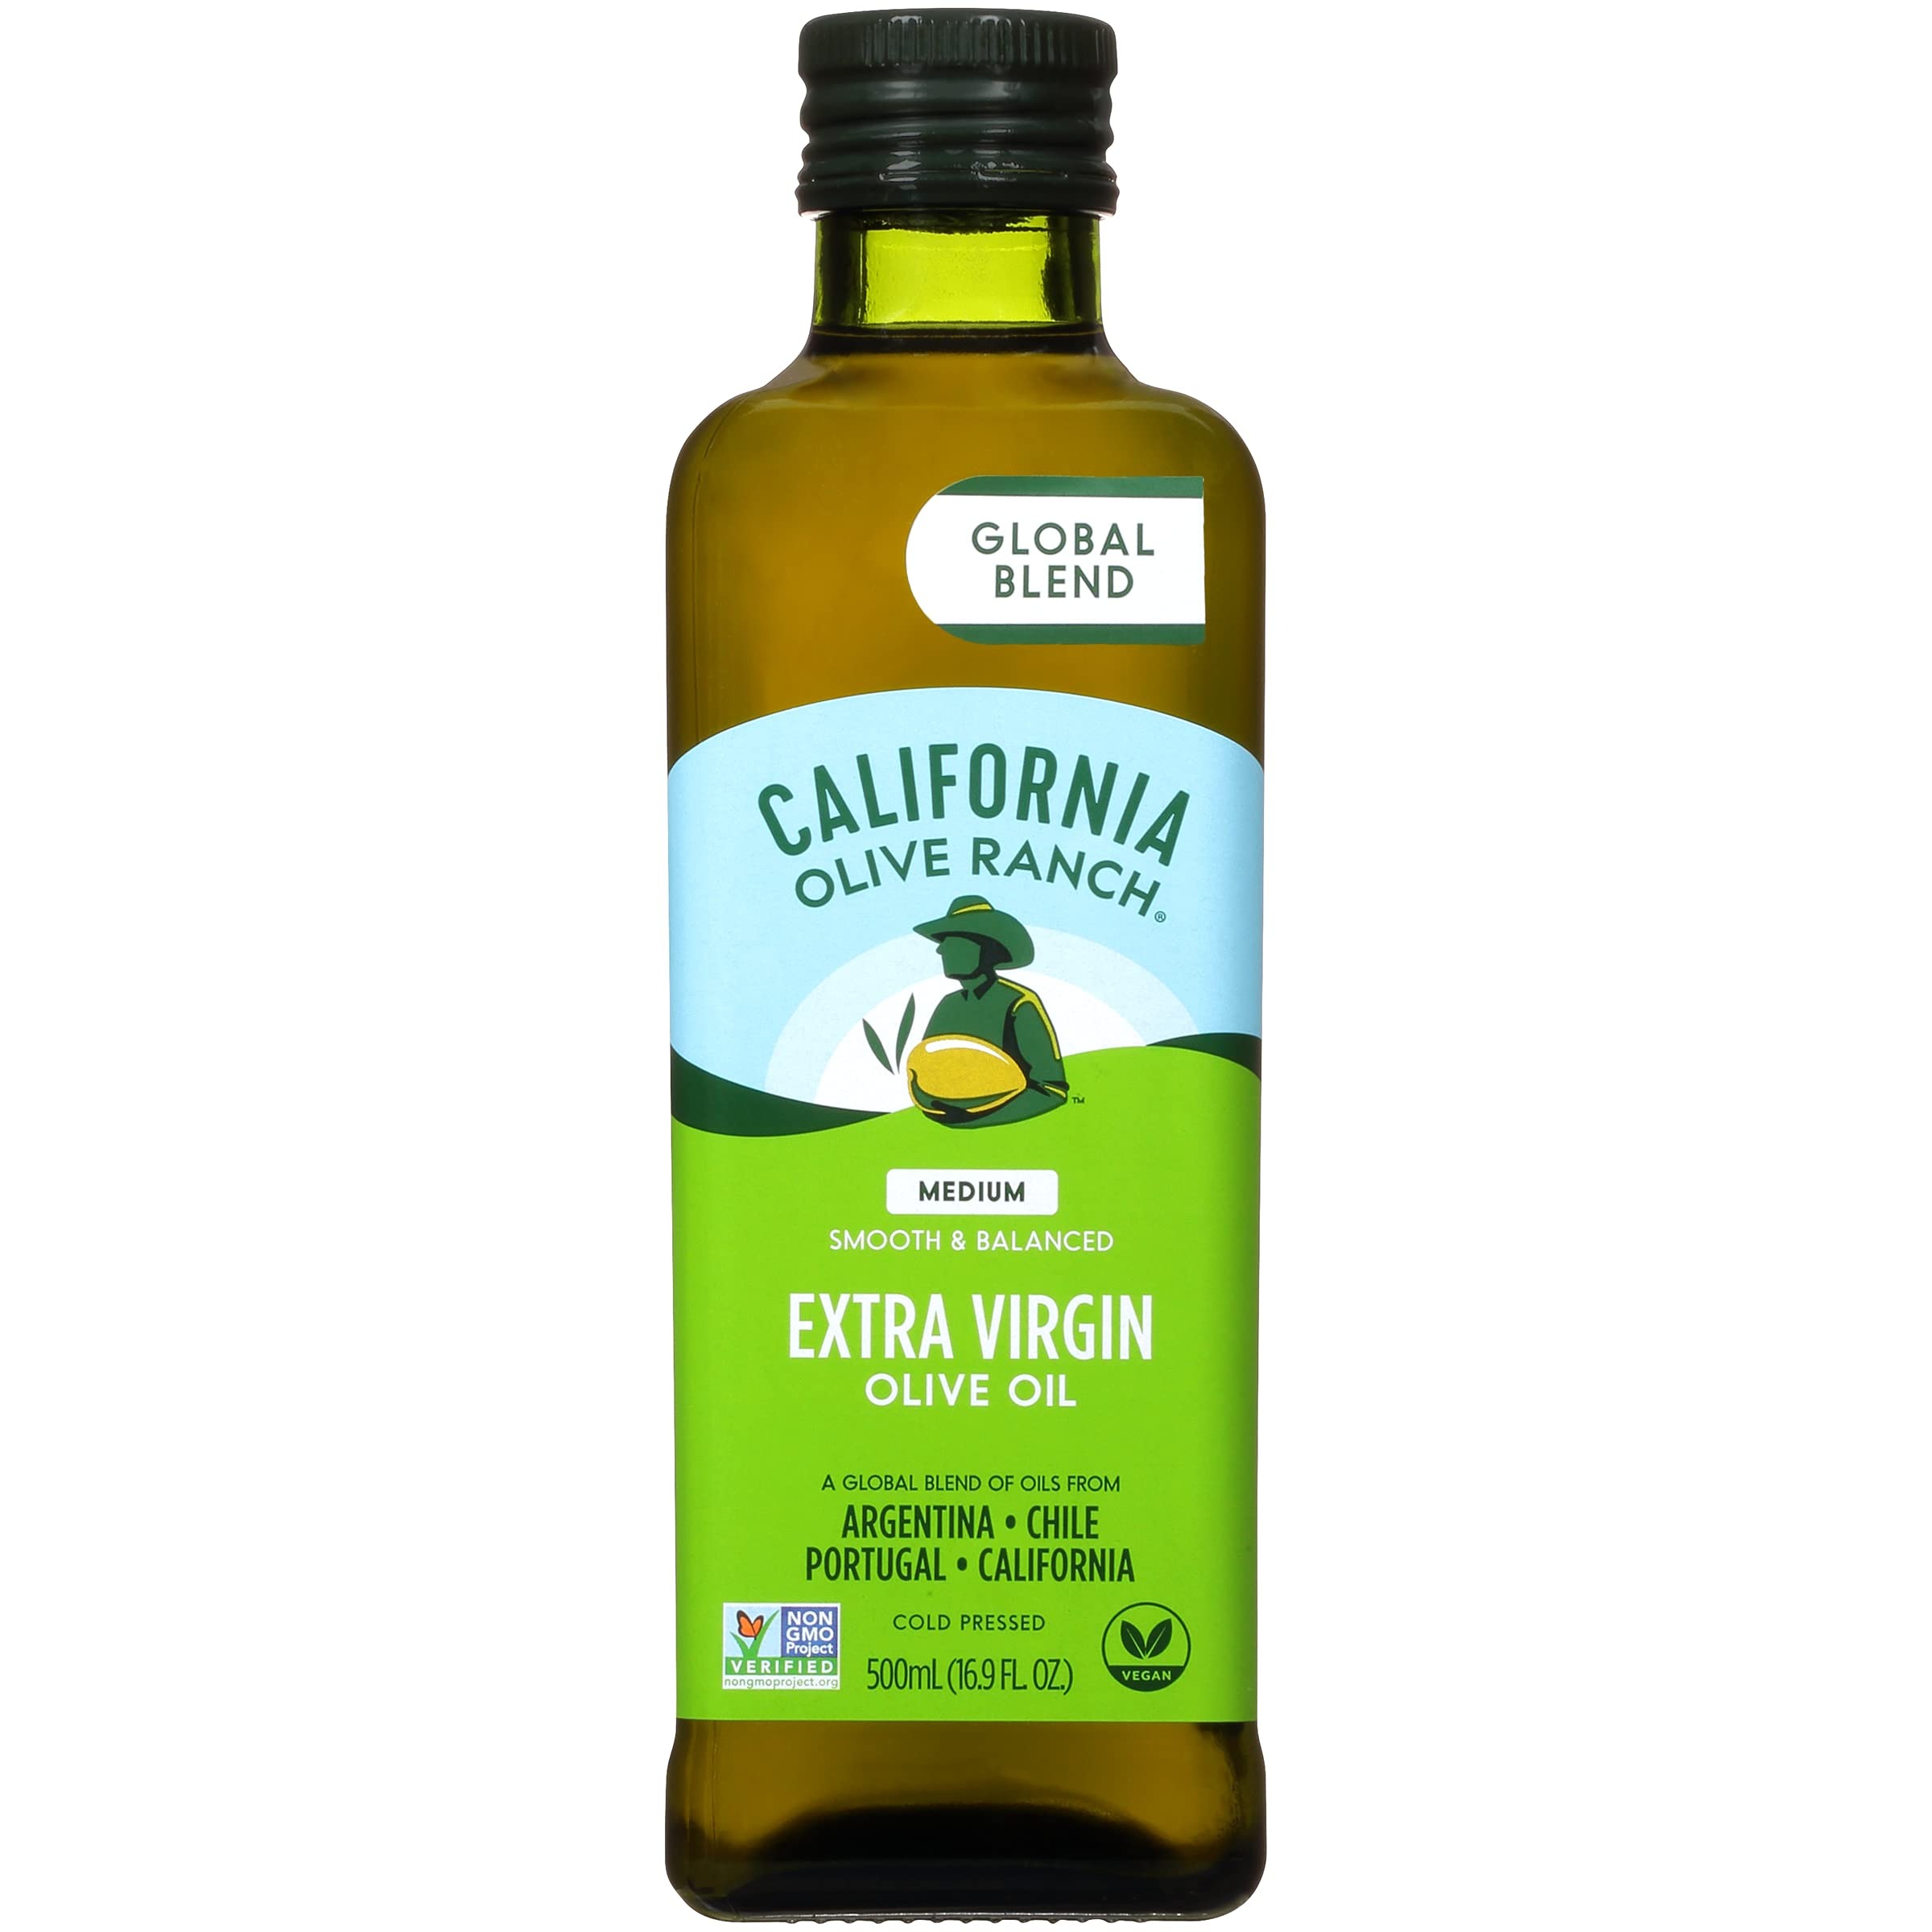
Item Name: California Olive Ranch Global Blend Medium Extra Virgin Olive Oil, 16.9 fl oz (Pack of 2)
Value: 2.0
Unit: Count

Price: 13.99